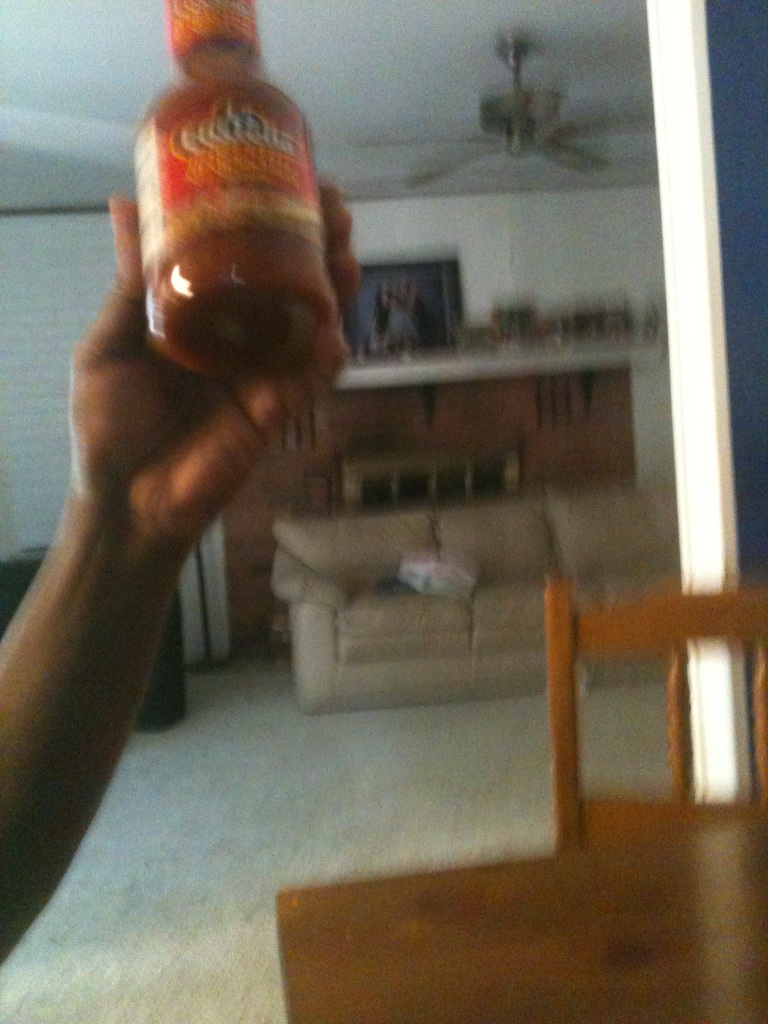Question: what kind of bottle is this please
Answer: unanswerable